Trapezohedron

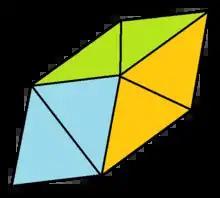
A rhombohedron, dissected into a central regular octahedron and two regular tetrahedra

The symmetry group of an -gonal trapezohedron is , of order , except in the case of : a cube has the larger symmetry group of order , which has four versions of as subgroups.